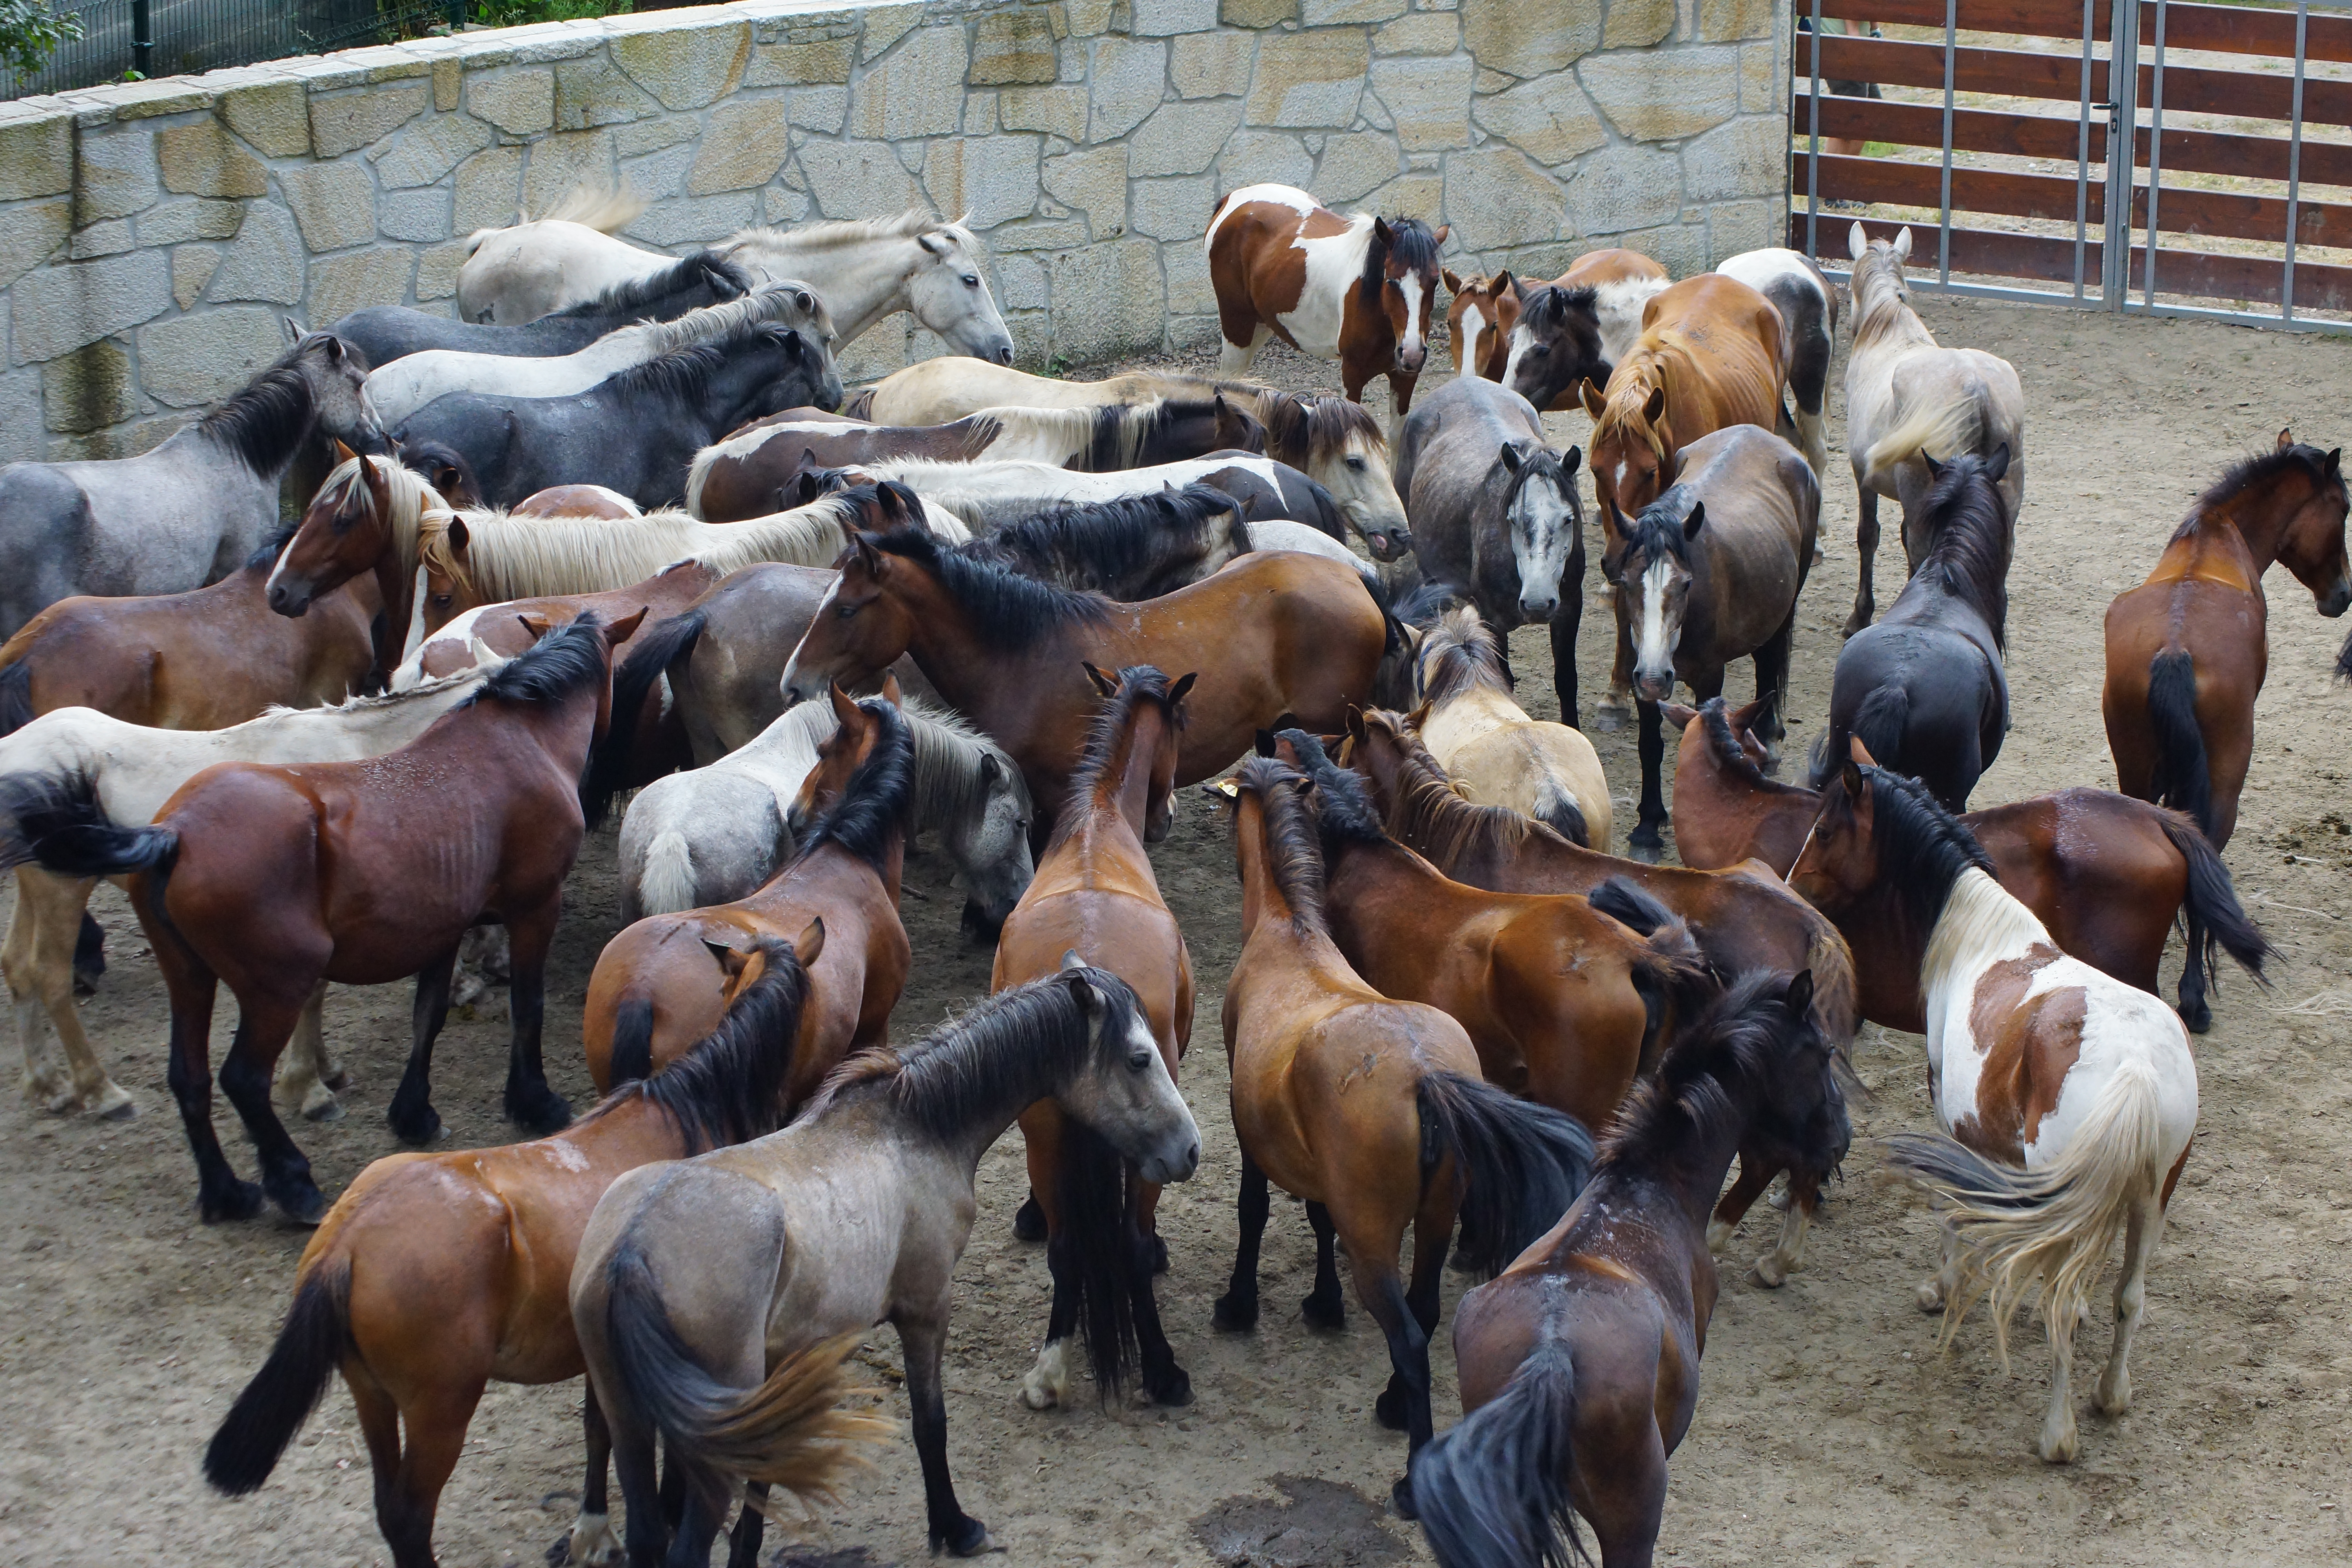
farm, photo, herd, pasture, grazing, horse, mammal, goats, spain, animals, mare, galicia, pontevedra, caballos, a77, espana, g, ggl1, gaby1, xovesphoto, animales, varios, some, xelodegalicia, sonya77v, cotobade, sonyslta77v, tamrom55200, rapadasbestas, gabrielcoru a, romer a, cuspedri os, mustang horse